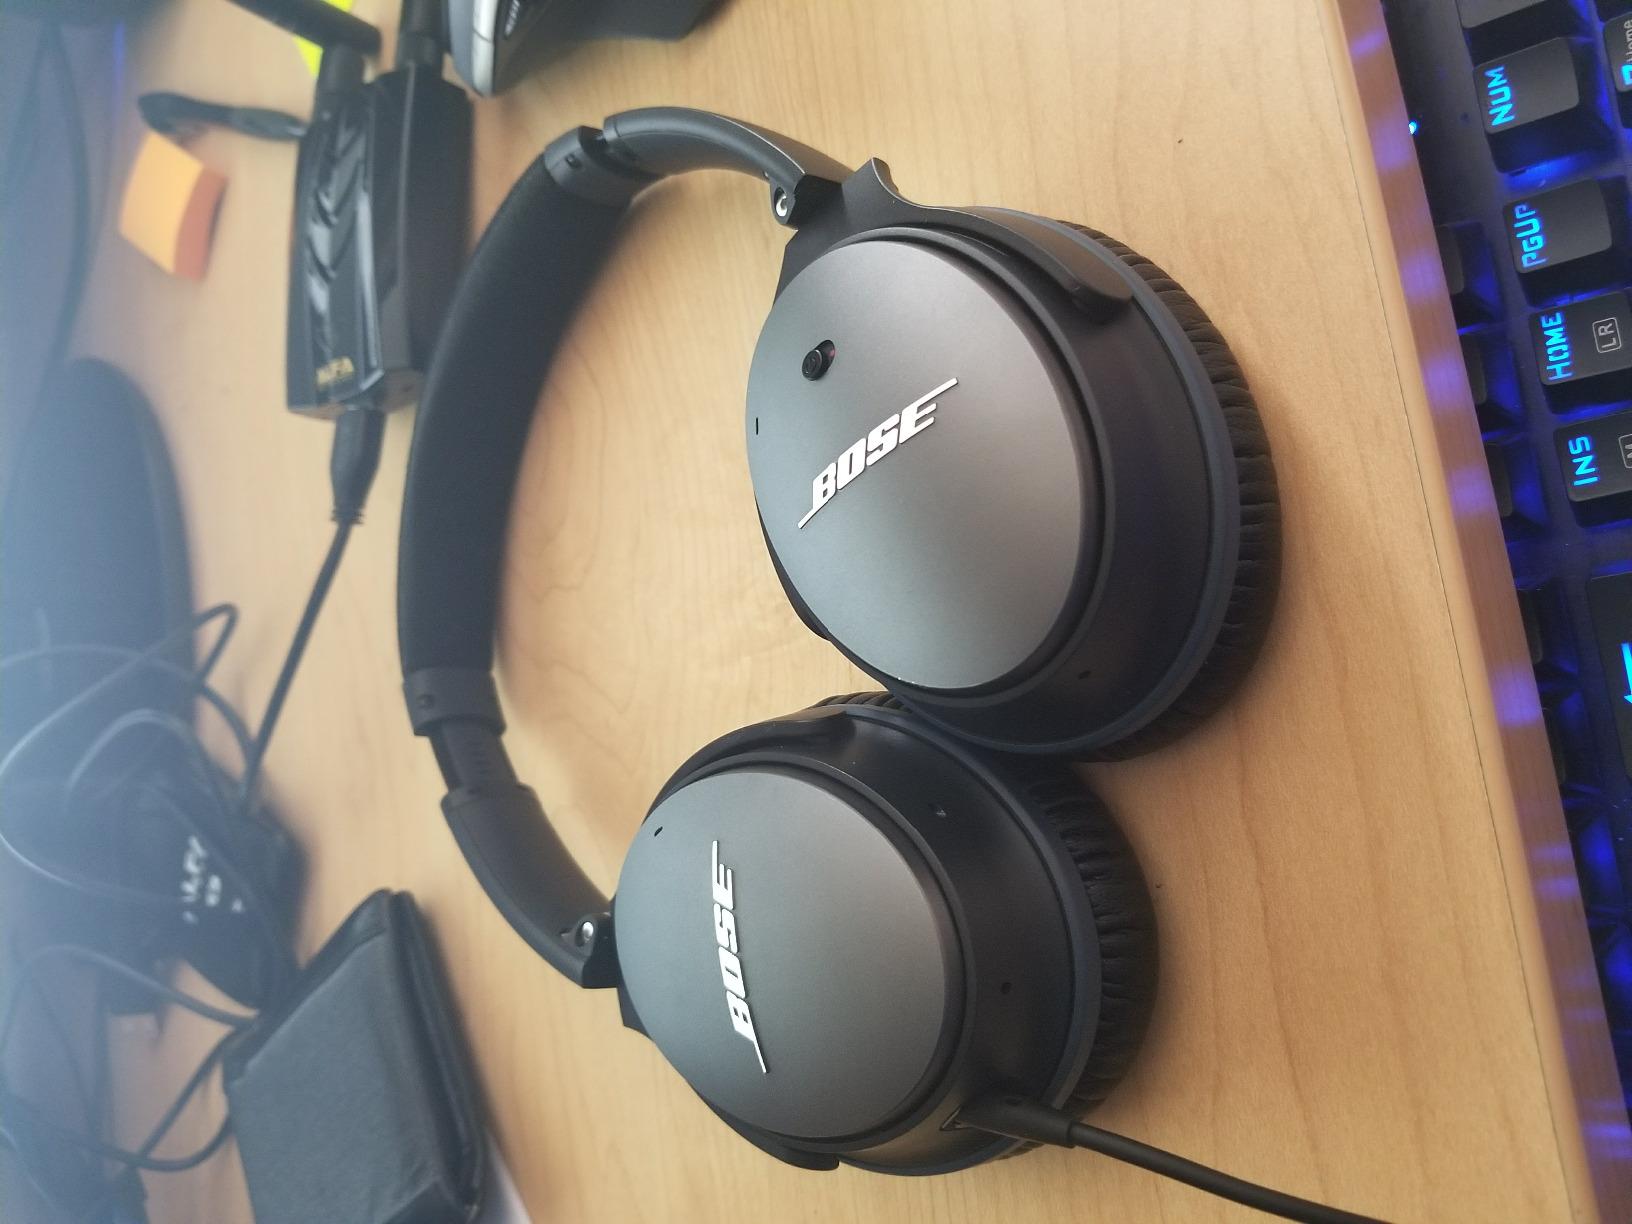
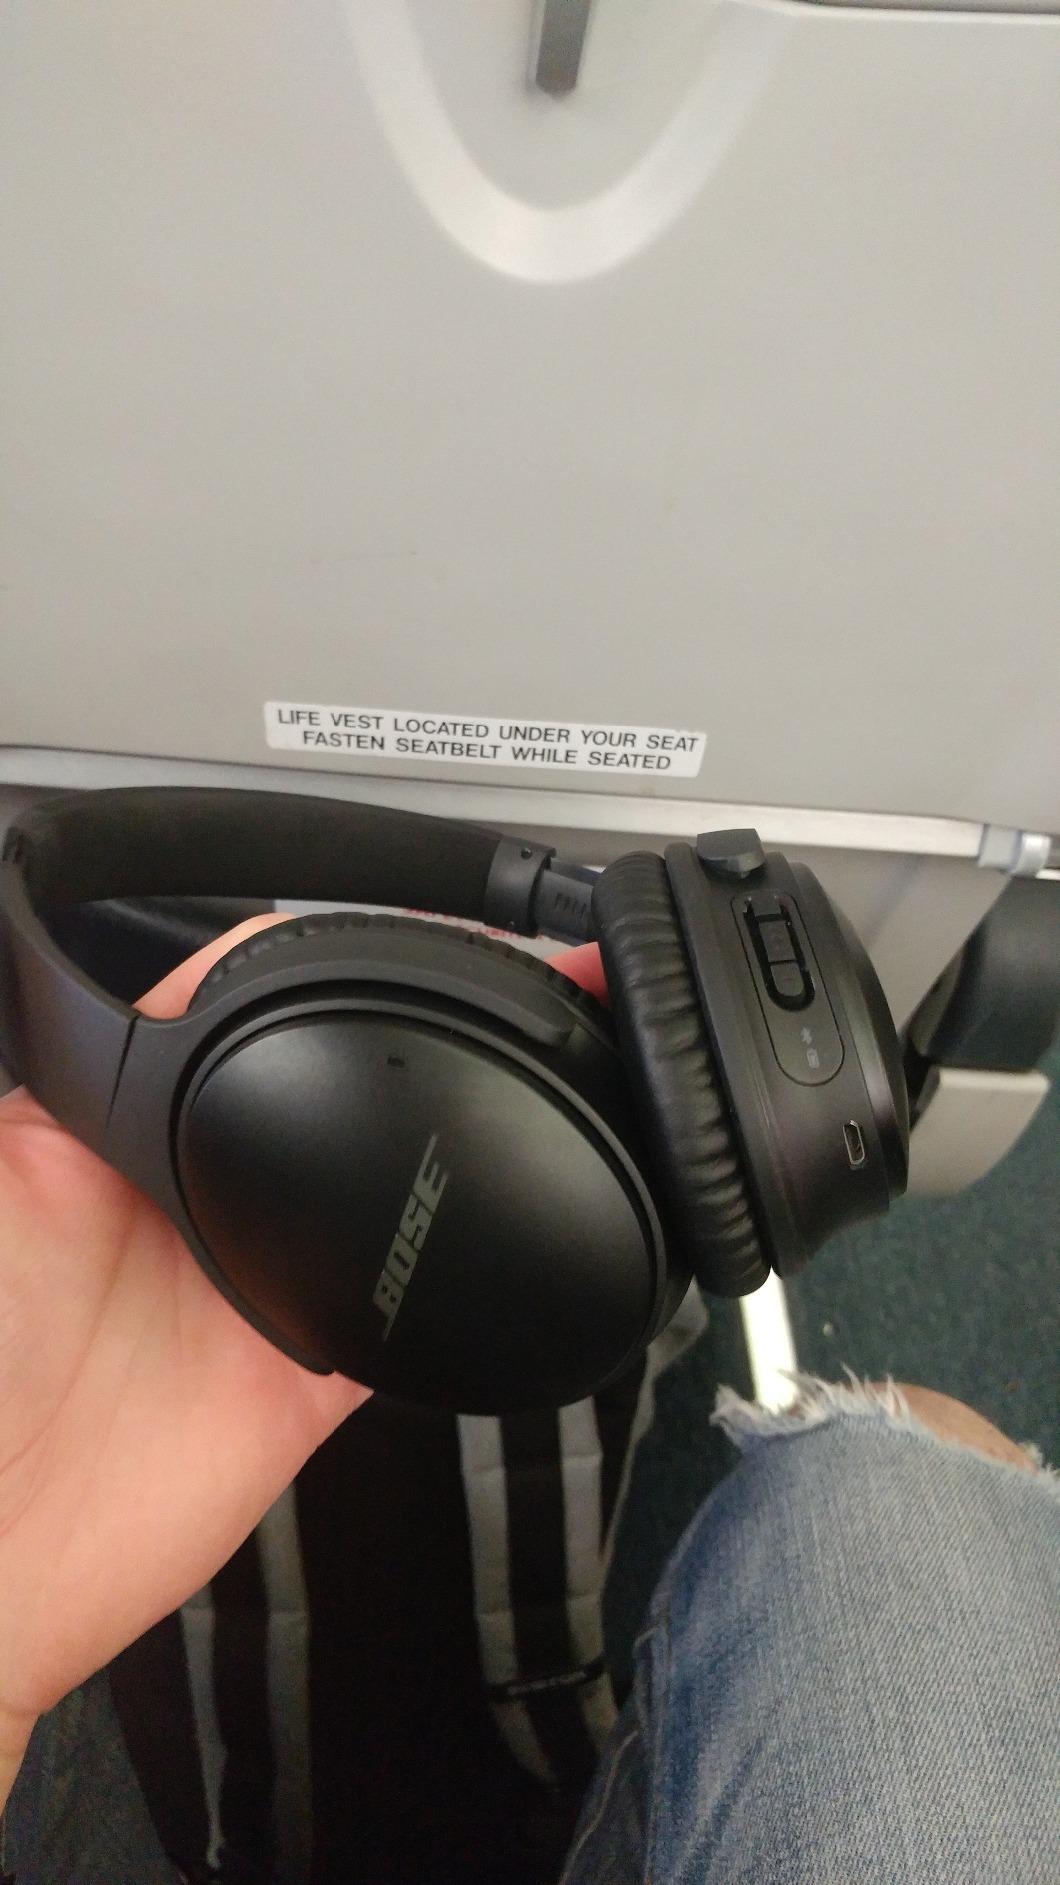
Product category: headphones
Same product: no